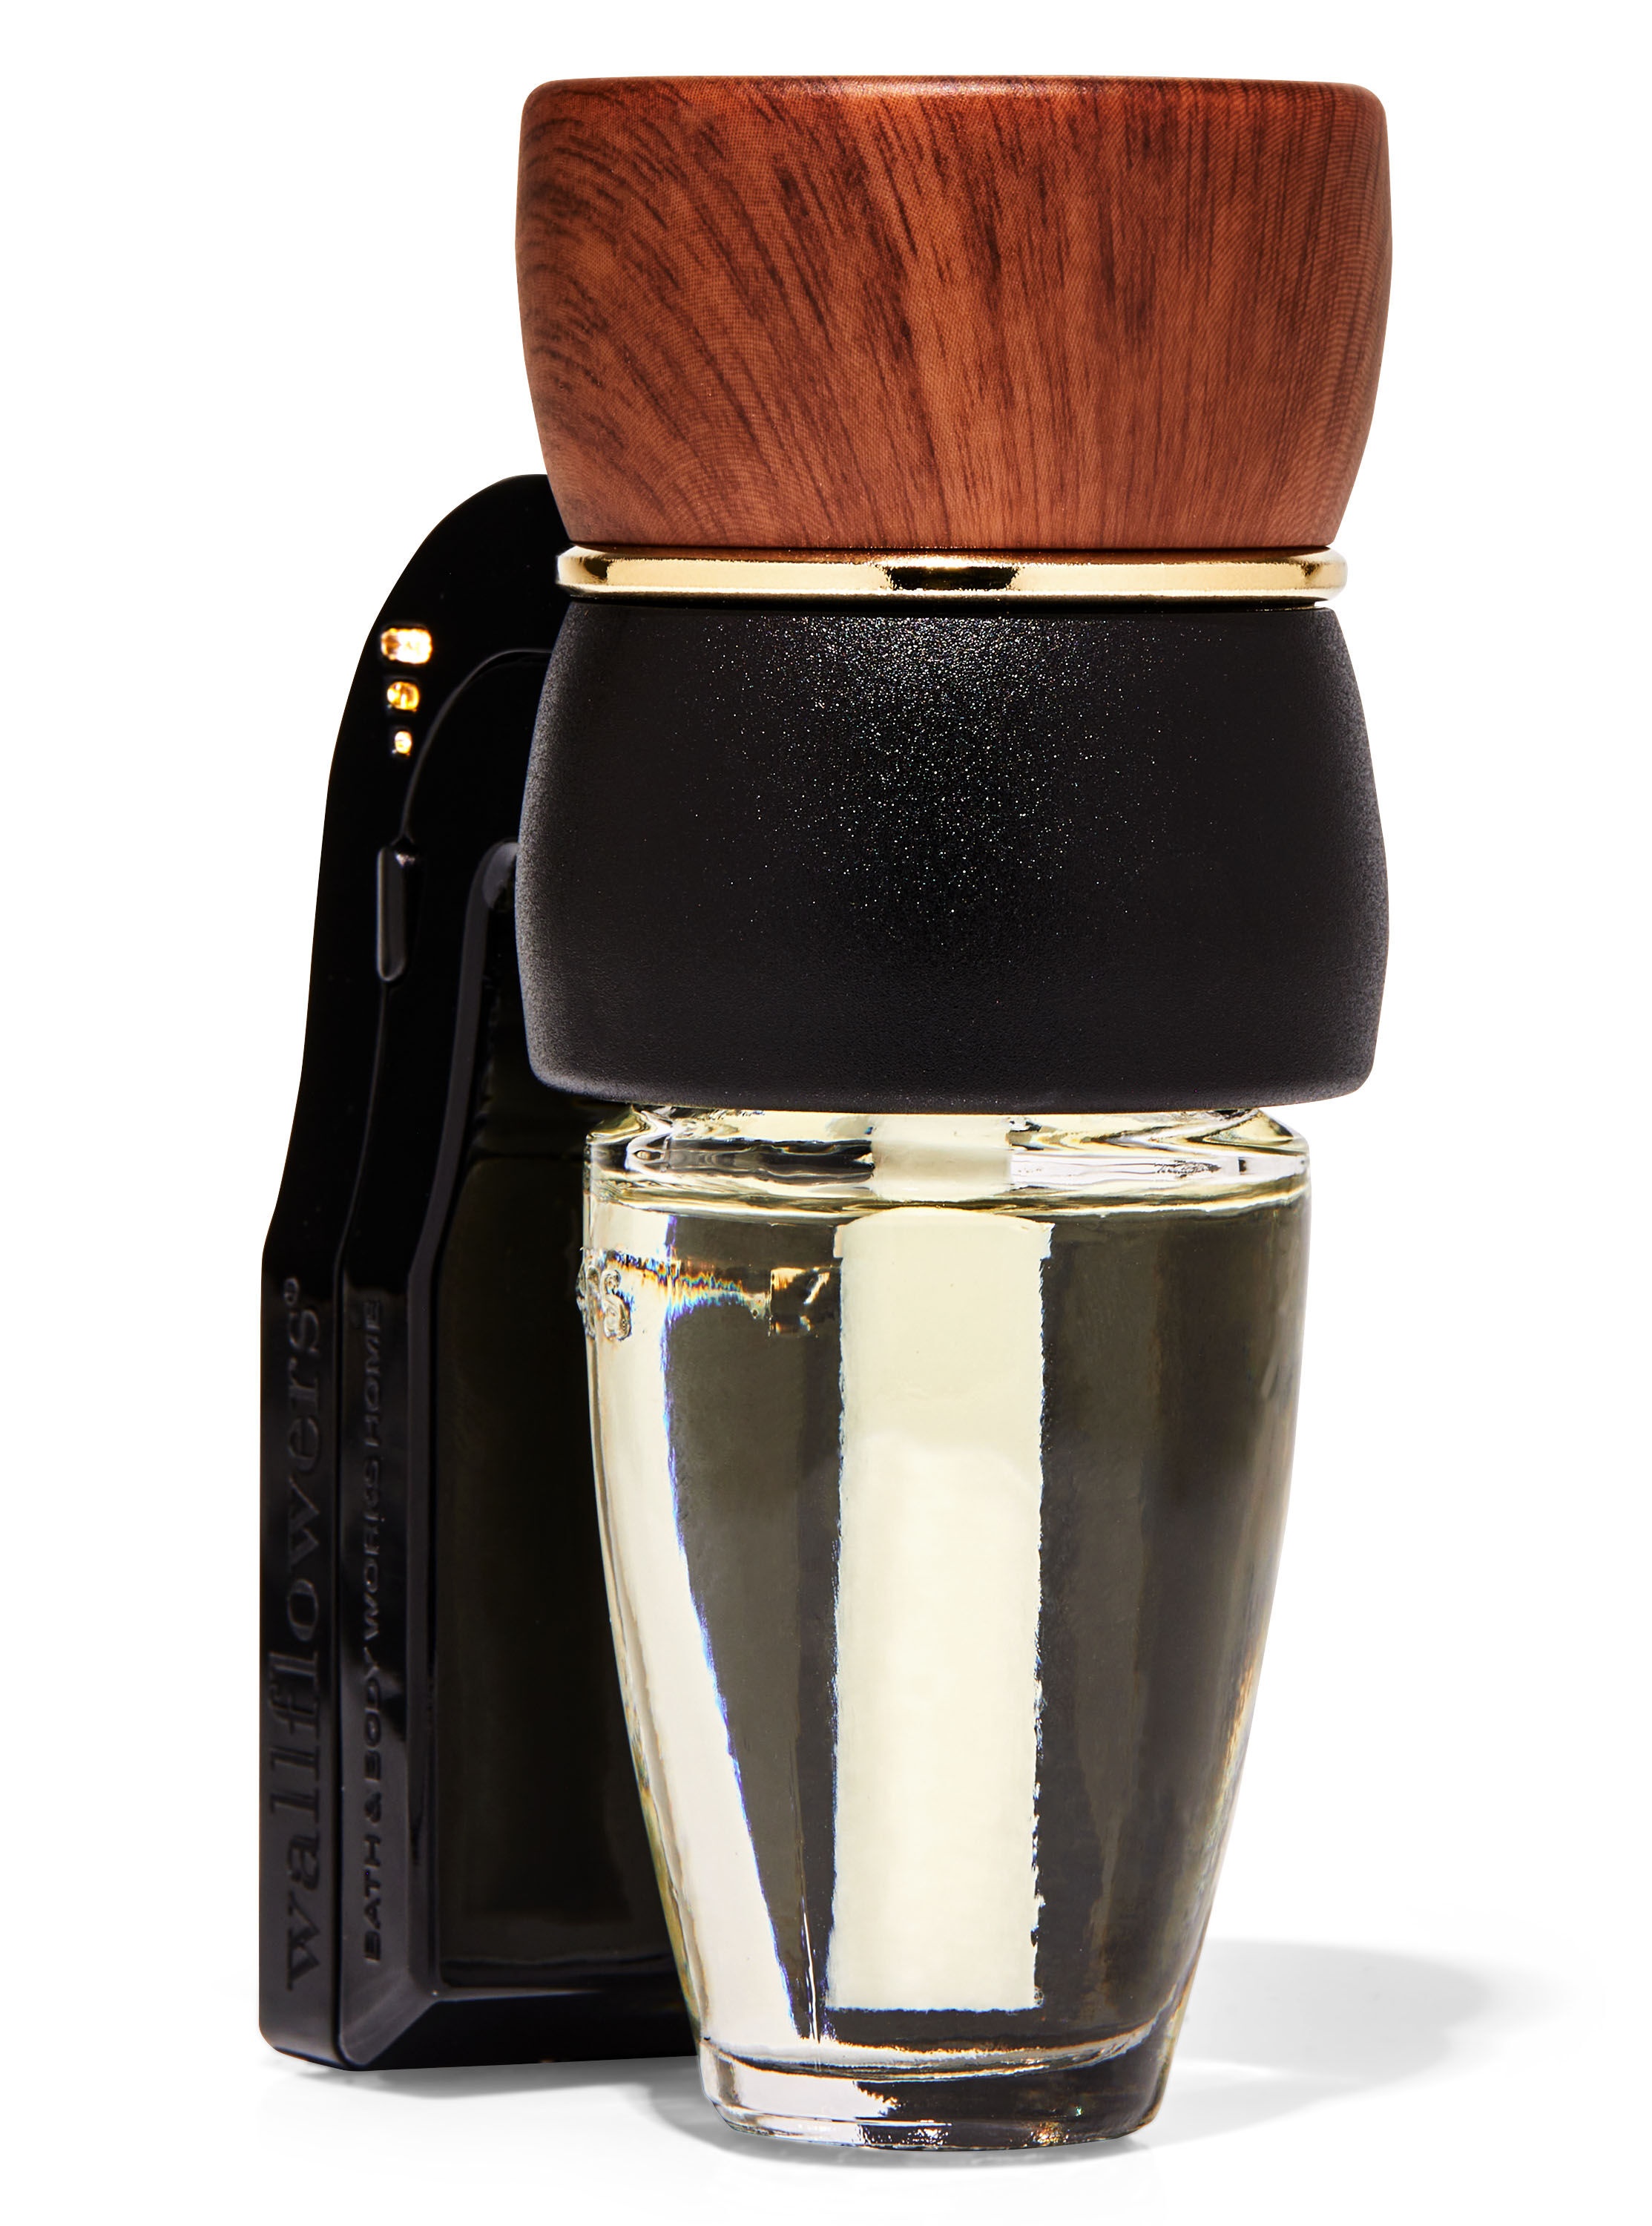
Hourglass Topper Wallflowers Scent Control™
What it does: wafts your favorite, always-on fragrance into any room. Why you'll love it: Two-toned and designed to let you adjust the amount of fragrance in your space. Perfect for every (and any) room Pairs with your favorite Wallflowers fragrance refills (sold separately) 3 Tips to Safely Enjoy Our Wallflowers! To get started, twist right (clockwise) to uncap the refill and twist left (counter-clockwise) to attach it to the plug. Always keep your plug and fragrance refill upright. (Bonus: our rotating plug lets you use a vertical or horizontal outlet!) Because Wallflowers refills contain fragrance oils that may damage finished surfaces and some plastics, always keep a 12' clearance above your plug to prevent damage to surrounding surfaces. Need more info? Find the answer to your questions on our Wallflowers information page!
Category: Home & Garden > Decor > Home Fragrance Accessories > Fragrance Diffusers > Plug-In Diffusers